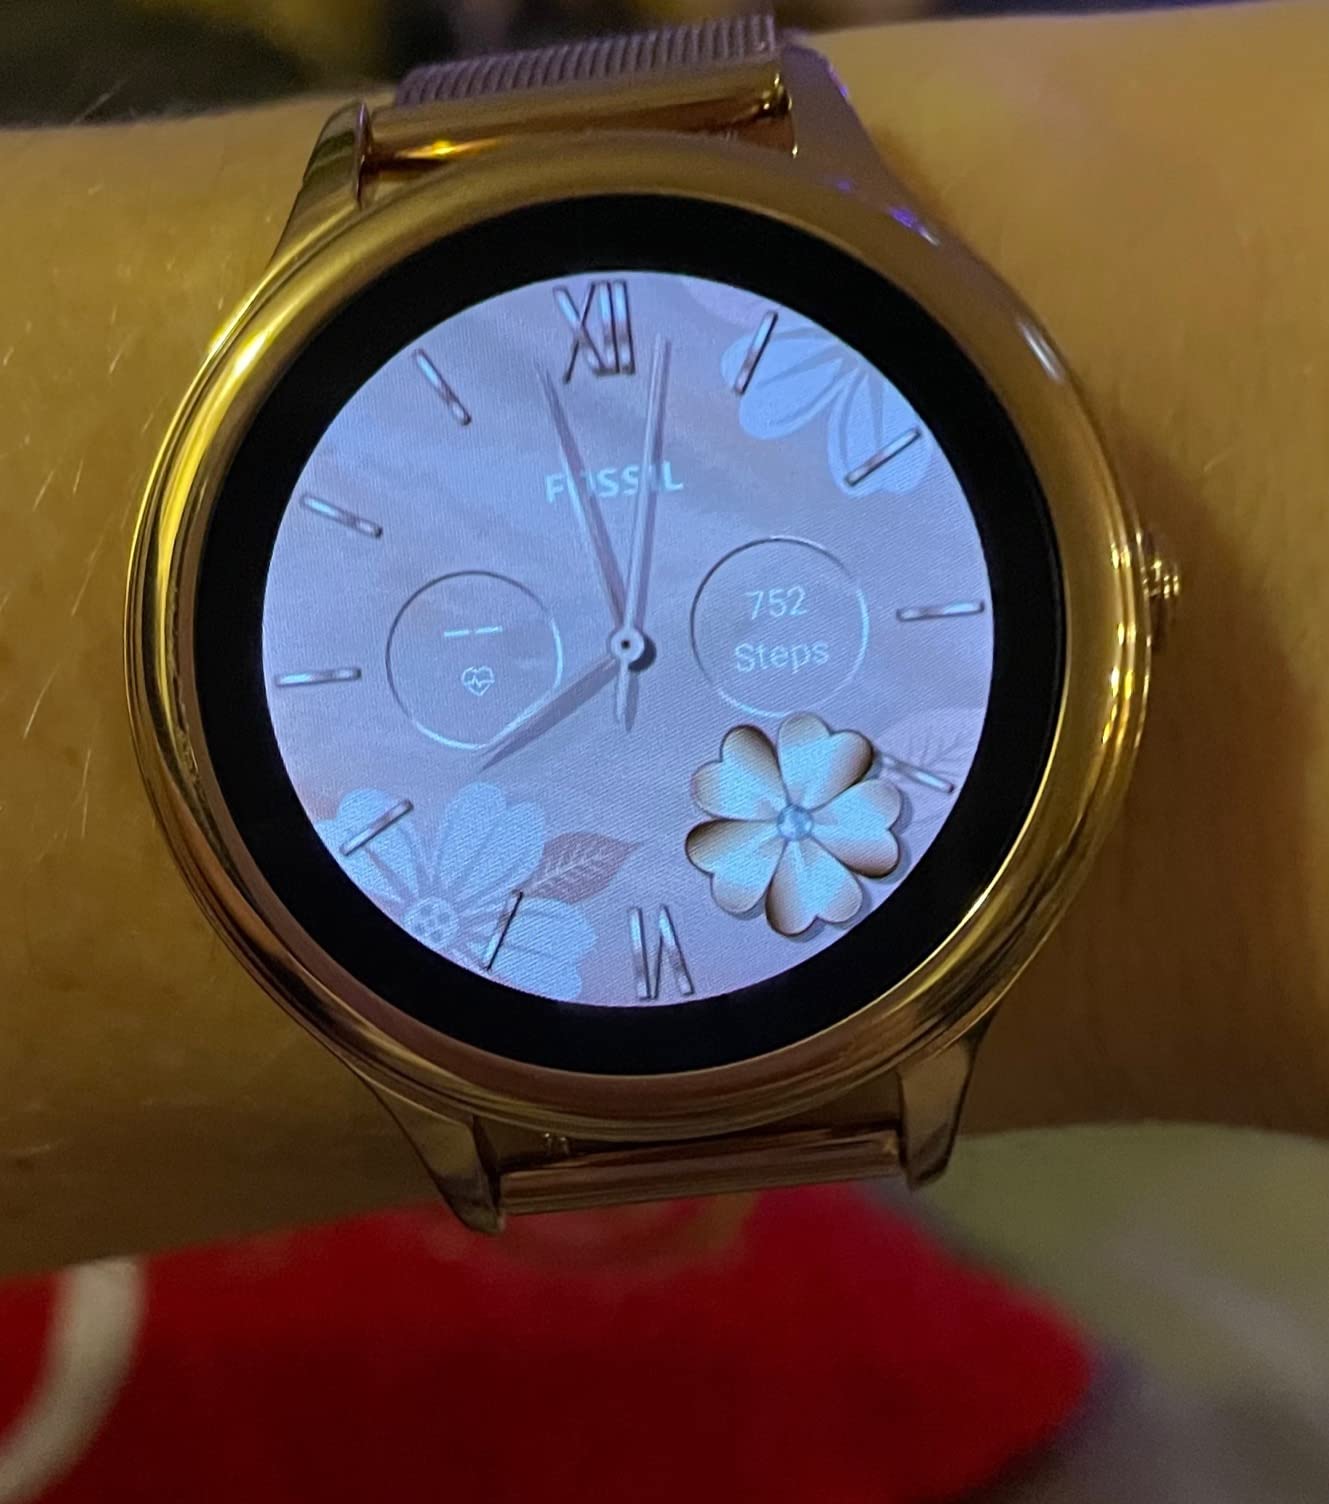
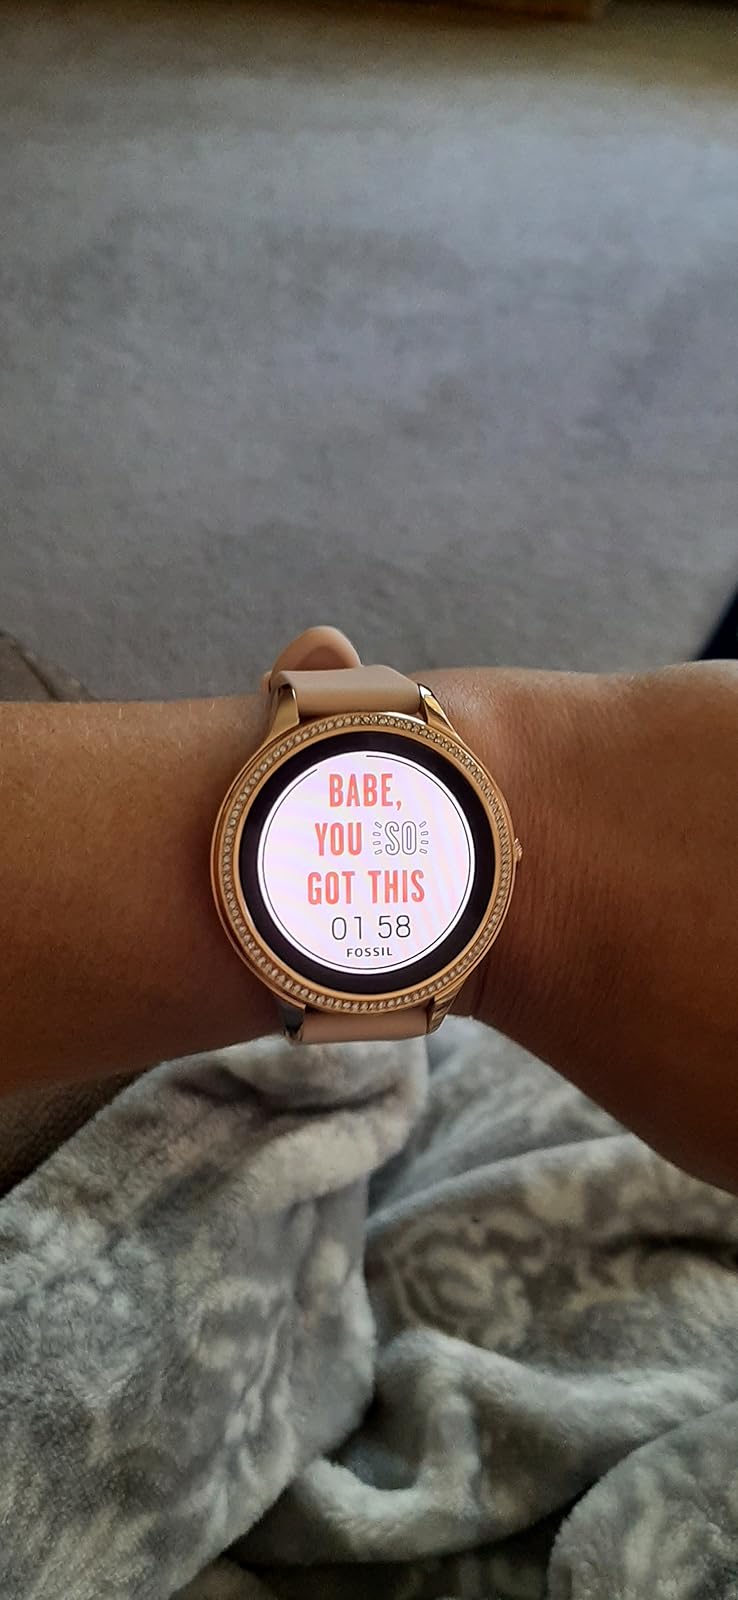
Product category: smartwatch
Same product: no